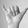
ASL letter: Y